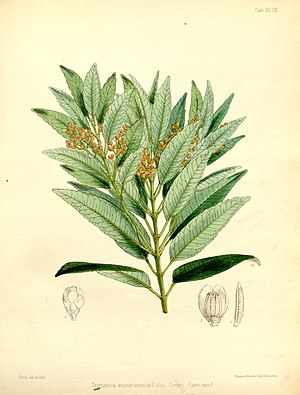
Austrobaileyales / Galleri
Austrobaileyales er en orden af dækfrøede planter, som omfatter følgende familier: